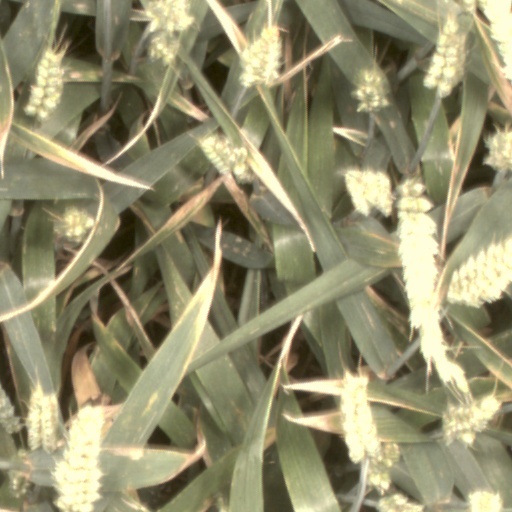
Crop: wheat